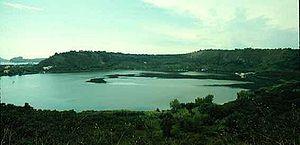
Dans la mythologie grecque, les Enfers sont le royaume des morts. C’est un lieu souterrain où règne le dieu Hadès — raison pour laquelle on parle souvent de « royaume d’Hadès » ou de l’Hadès tout court — ainsi que son épouse, la déesse Perséphone.